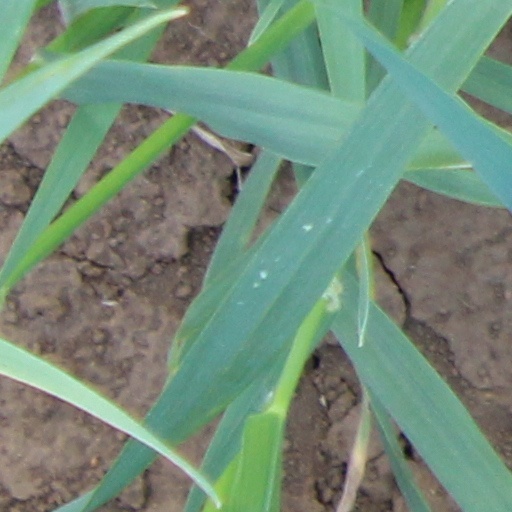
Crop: wheat